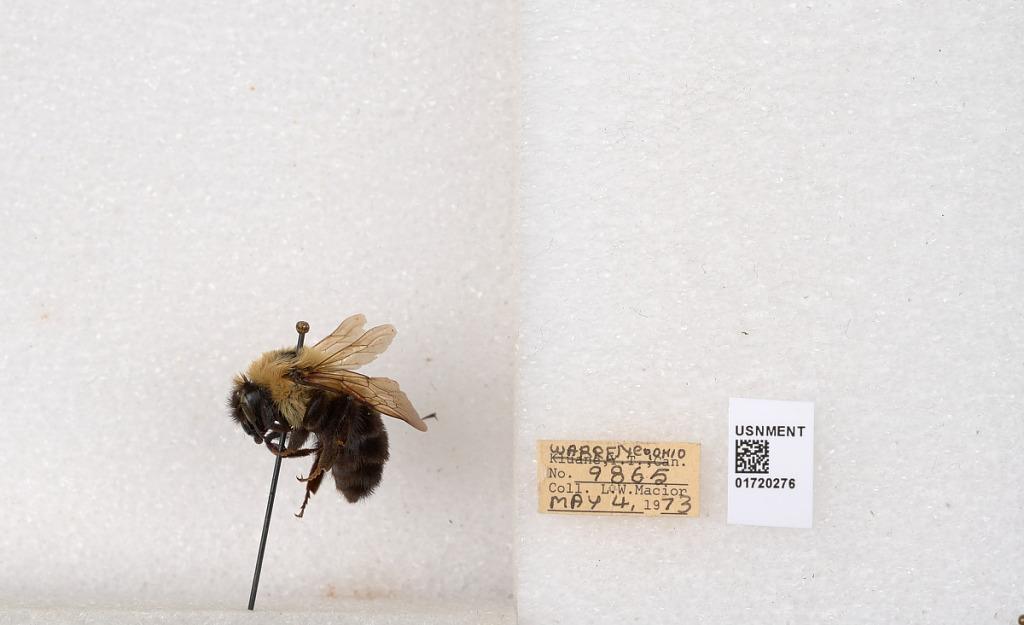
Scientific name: Bombus bimaculatus Cresson
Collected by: L. Macior
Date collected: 1973-5-4
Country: United States
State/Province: Ohio
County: Warren
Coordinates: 39.4276, -84.1668